Bird visual acuity rendering: 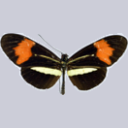
Butterfly visual acuity rendering: 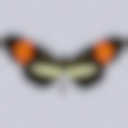
Species: melpomene
Subspecies: nanna
Sex: male
View: dorsal
Hybrid status: valid subspecies
Locality: Maranhao BRA MH
Coordinates: -2.53, -44.303